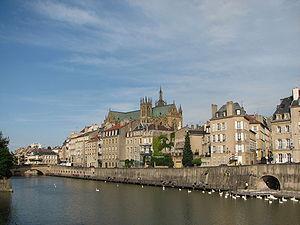
Vue sur les quais de la Moselle à Metz et la cathédrale Saint-Étienne
La Moselle est une rivière du nord-est de la France, du Luxembourg et de l'ouest de l'Allemagne, affluent en rive gauche du Rhin. Elle donne son nom à deux départements français : la Moselle et la Meurthe-et-Moselle.
Metz [mɛs] est une commune française située dans le département de la Moselle, en Lorraine. Préfecture de département, elle fait partie, depuis le 1ᵉʳ janvier 2016, de la région administrative Grand Est, dont elle accueille les assemblées plénières. Metz et ses alentours, qui faisaient partie des Trois-Évêchés de 1552 à 1790, se trouvaient enclavés entre la Lorraine ducale et le duché de Bar jusqu'en 1766. Par ailleurs, la ville a été de 1974 à 2015 le chef-lieu de la région de Lorraine.